History of Shinto

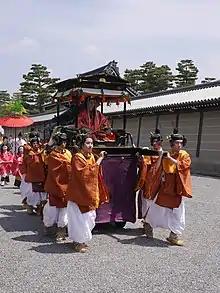
The Aoi Matsuri Festival is a typical festival of the Heian period. It has been preserved in its original form.

In the 7th century, the establishment of the Ritsuryō system began primarily during the Tenmu period and Jitō period, during which Shinto underwent a major transformation. The systemization of Shinto and the development of an institutional framework of its rituals progressed based on the faiths formed from the Kofun period onward while incorporating aspects from external beliefs, as ritual systems, shrines, and ceremonies developed.